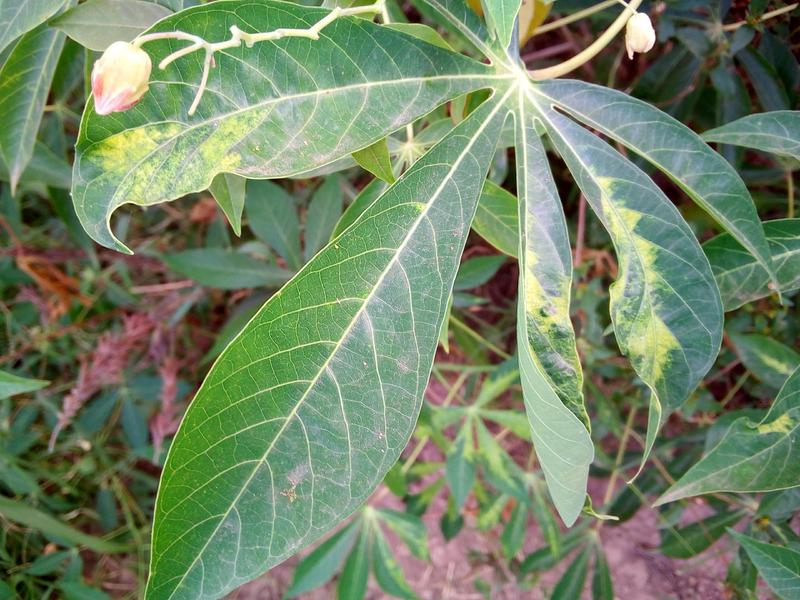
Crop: cassava
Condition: mosaic_disease